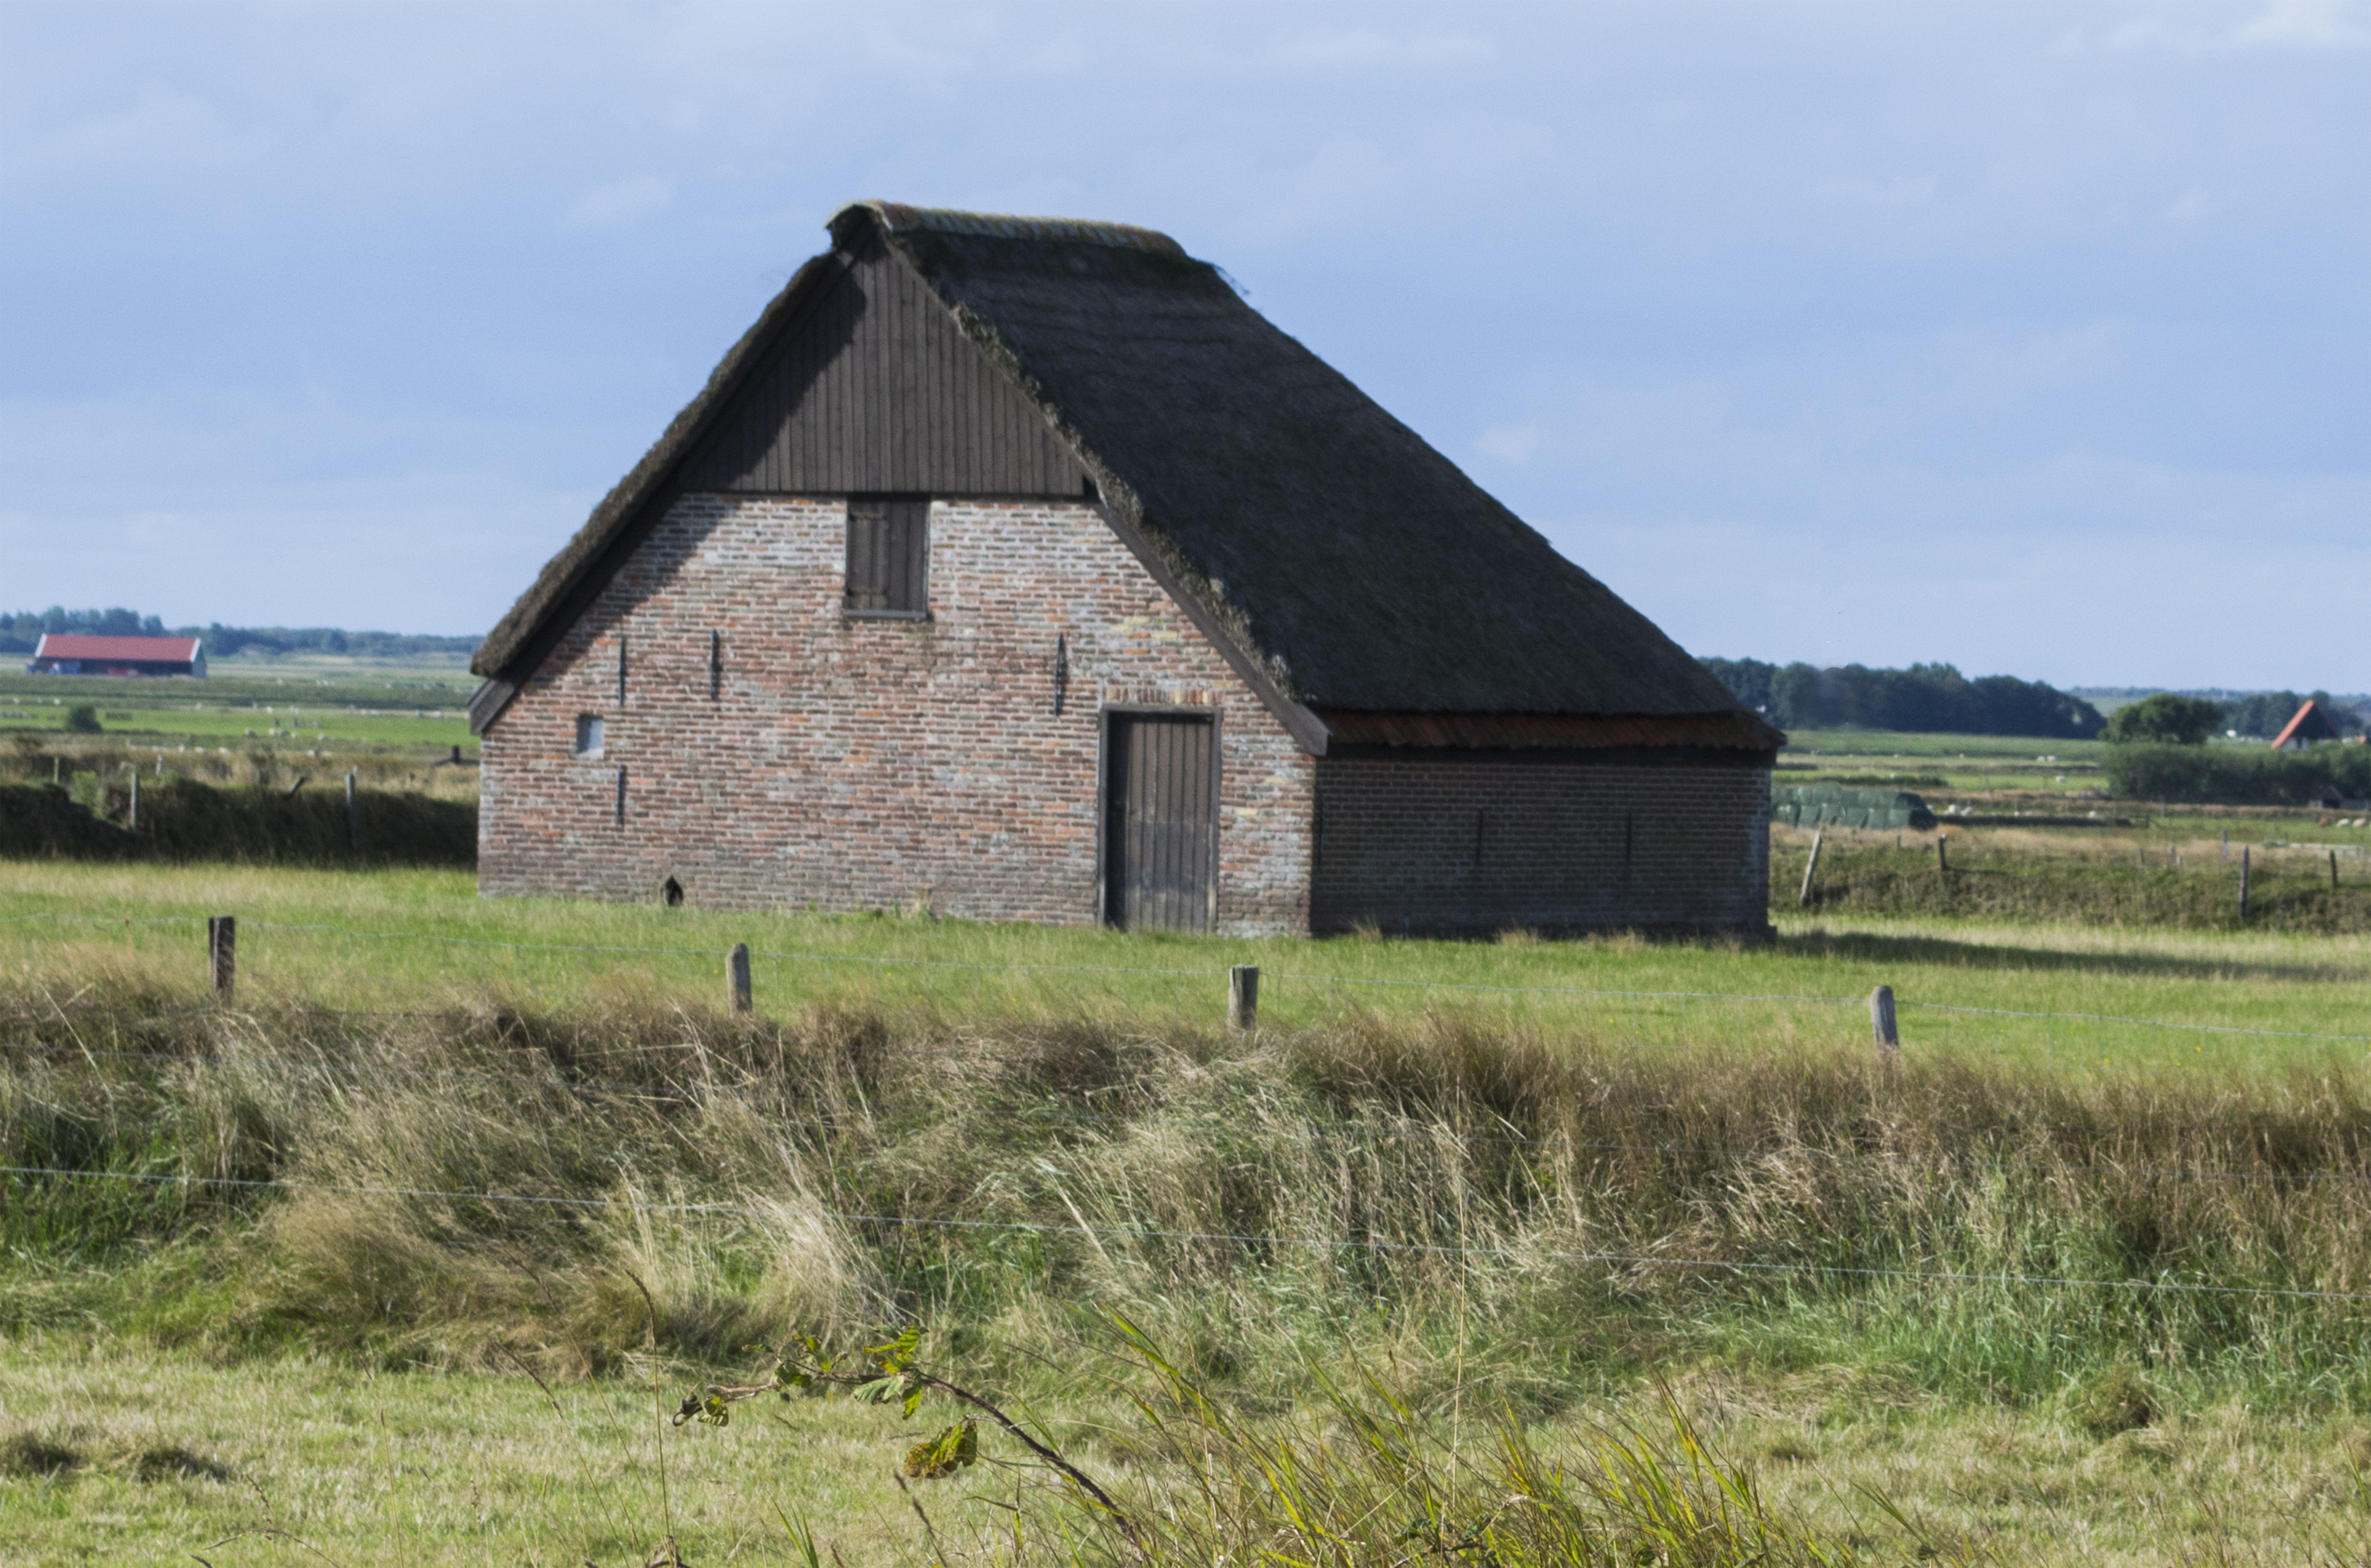
beach, sea, coast, water, outdoor, sky, field, farm, photography, prairie, building, barn, photo, hut, shack, cottage, pasture, property, nikon, highland, plain, holland, nederland, netherlands, dutch, farmhouse, outdoorphotography, picture, photograph, fotos, foto, fotografie, paulvandevelde, pdvandevelde, padagudaloma, natuurfotografie, naturephotographer, dordrecht, nederlandinfotos, texel, pvdvfotografie, pdvandeveldedordrecht, nederlandsefotografie, dutchphotogaraphy, totallydutch, fotografienederland, hollandsefotografie, fotografieholland, schapen, denhoorn, rural area, denburg, schapenboet, sheephive